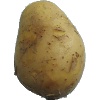
Label: Potato White 1